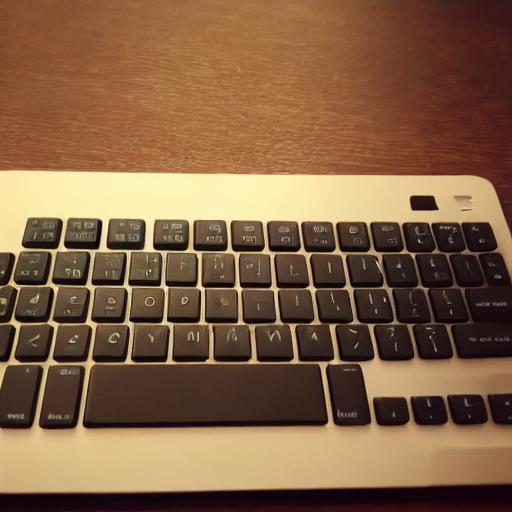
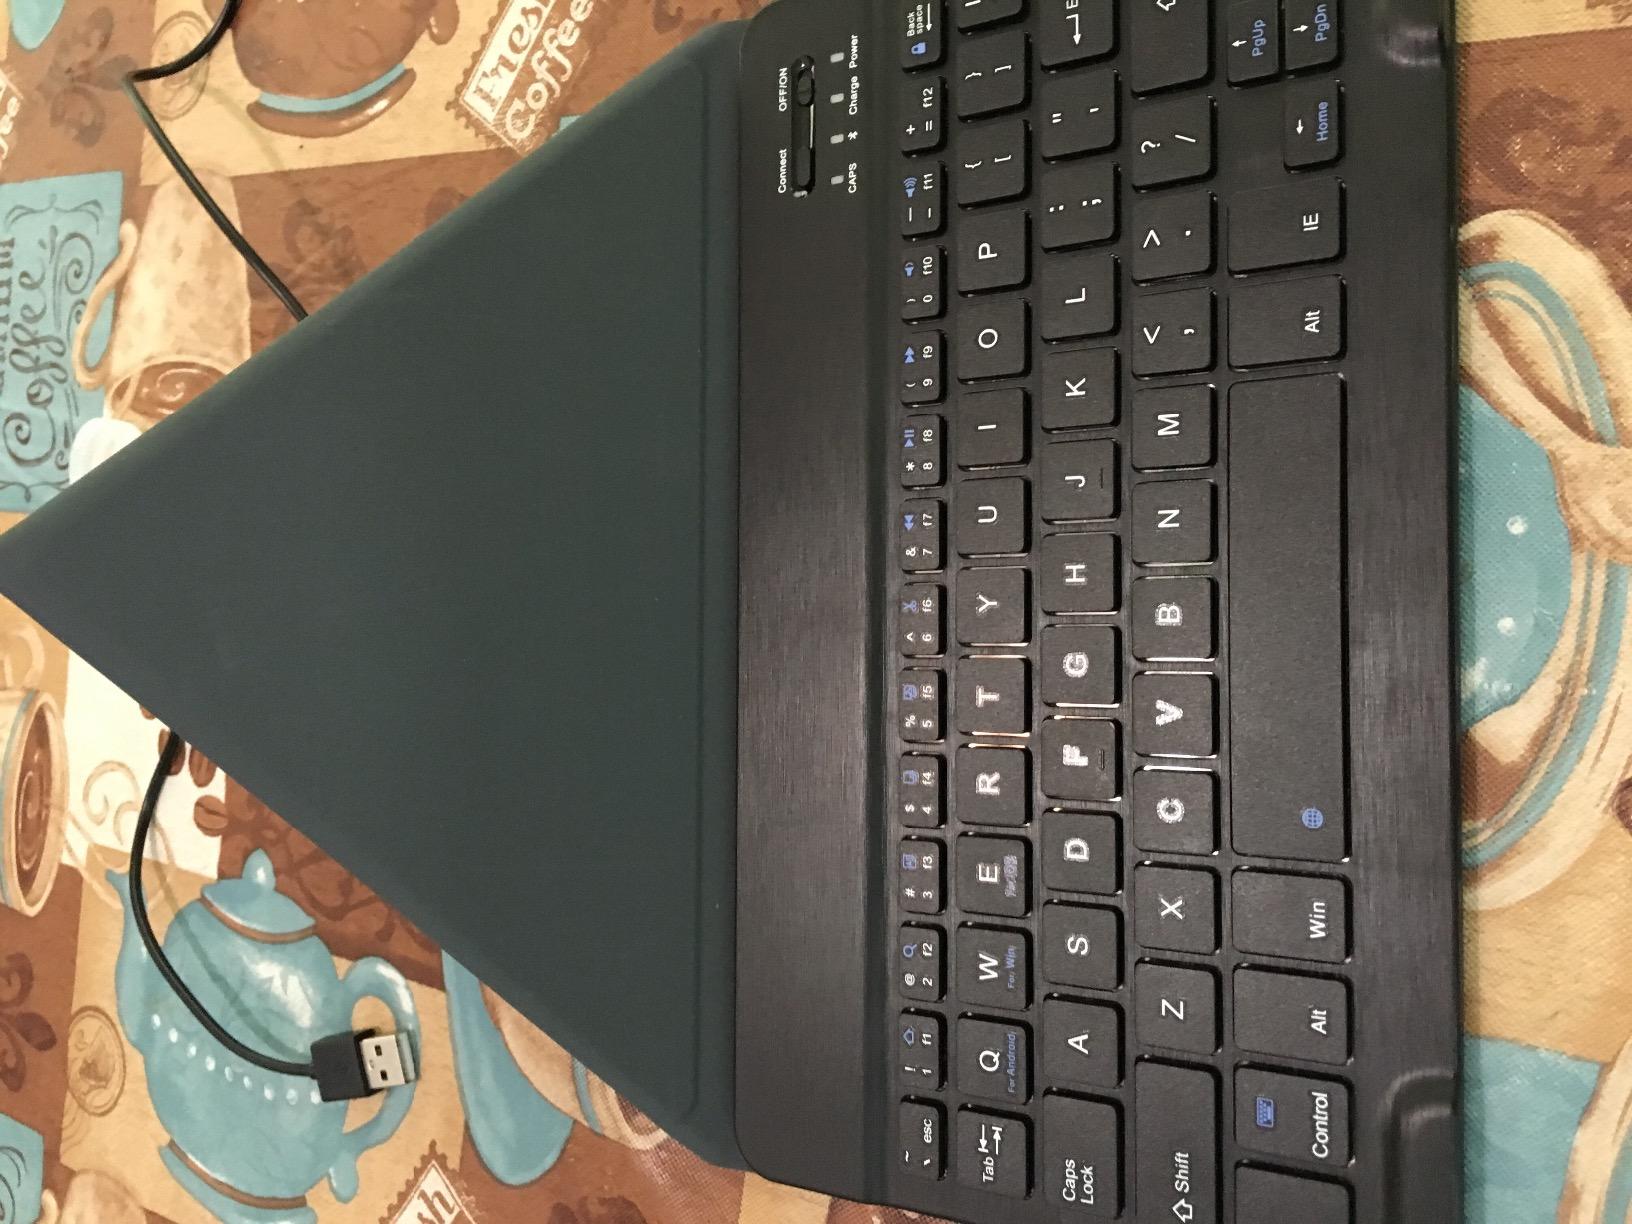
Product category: keyboard
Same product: no